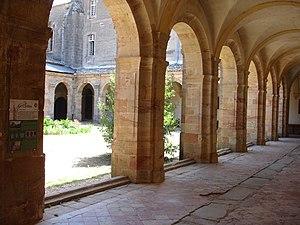
Cloître de l'abbaye Sainte-Marie d'Orbieu de Lagrasse (Aude)